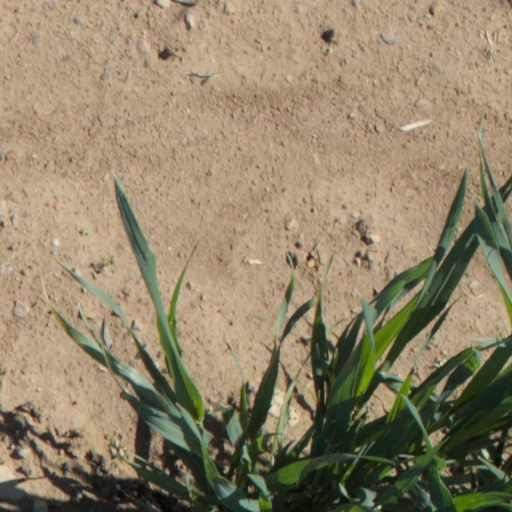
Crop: wheat